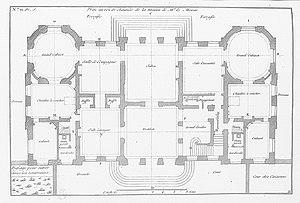
Rez-de-chaussée de l'hôtel de Moras, planche de l'Architecture françoise
Abraham Peyrenc de Moras est un financier français, né en 1684 et baptisé dans la religion protestante, au temple d'Aulas, à quelques kilomètres du Vigan. il est issu d'une famille roturière et souvent qualifié de fils de perruquier. En réalité, sa famille a commencé dès le XVIIᵉ siècle son ascension sociale puisque son grand-père était marchand chapelier et son père chirurgien juré, collecteur des tailles et bourgeois du Vigan. Abraham les a surpassés et a connu une ascension sociale fulgurante dans le Paris du XVIIIᵉ siècle, consacrée par son anoblissement en 1720. Il est mort en 1732 à Paris, à l'âge de quarante-huit ans.